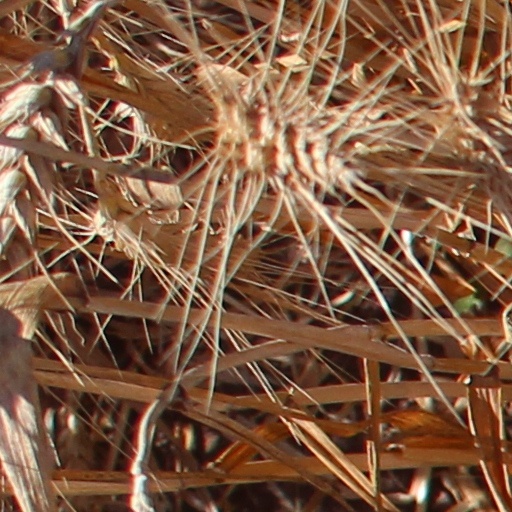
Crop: wheat